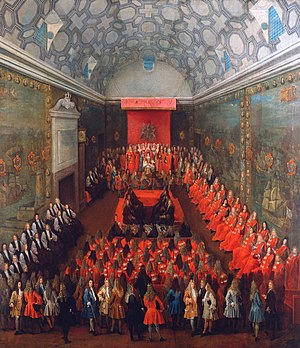
Adel i Storbritannien / Historie
Dronning Anne holder tale i House of Lords. Maleri fra ca. 1708-14 af Peter Tillemans
Adelen i Storbritannien er den øverste samfundsklasse i det britiske samfund og har historisk været bærer af nogle særlige titler, rettigheder og privilegier. Endnu i dag besidder denne klasse nogle særlige privilegier, og nyadlinger finder stadig sted.